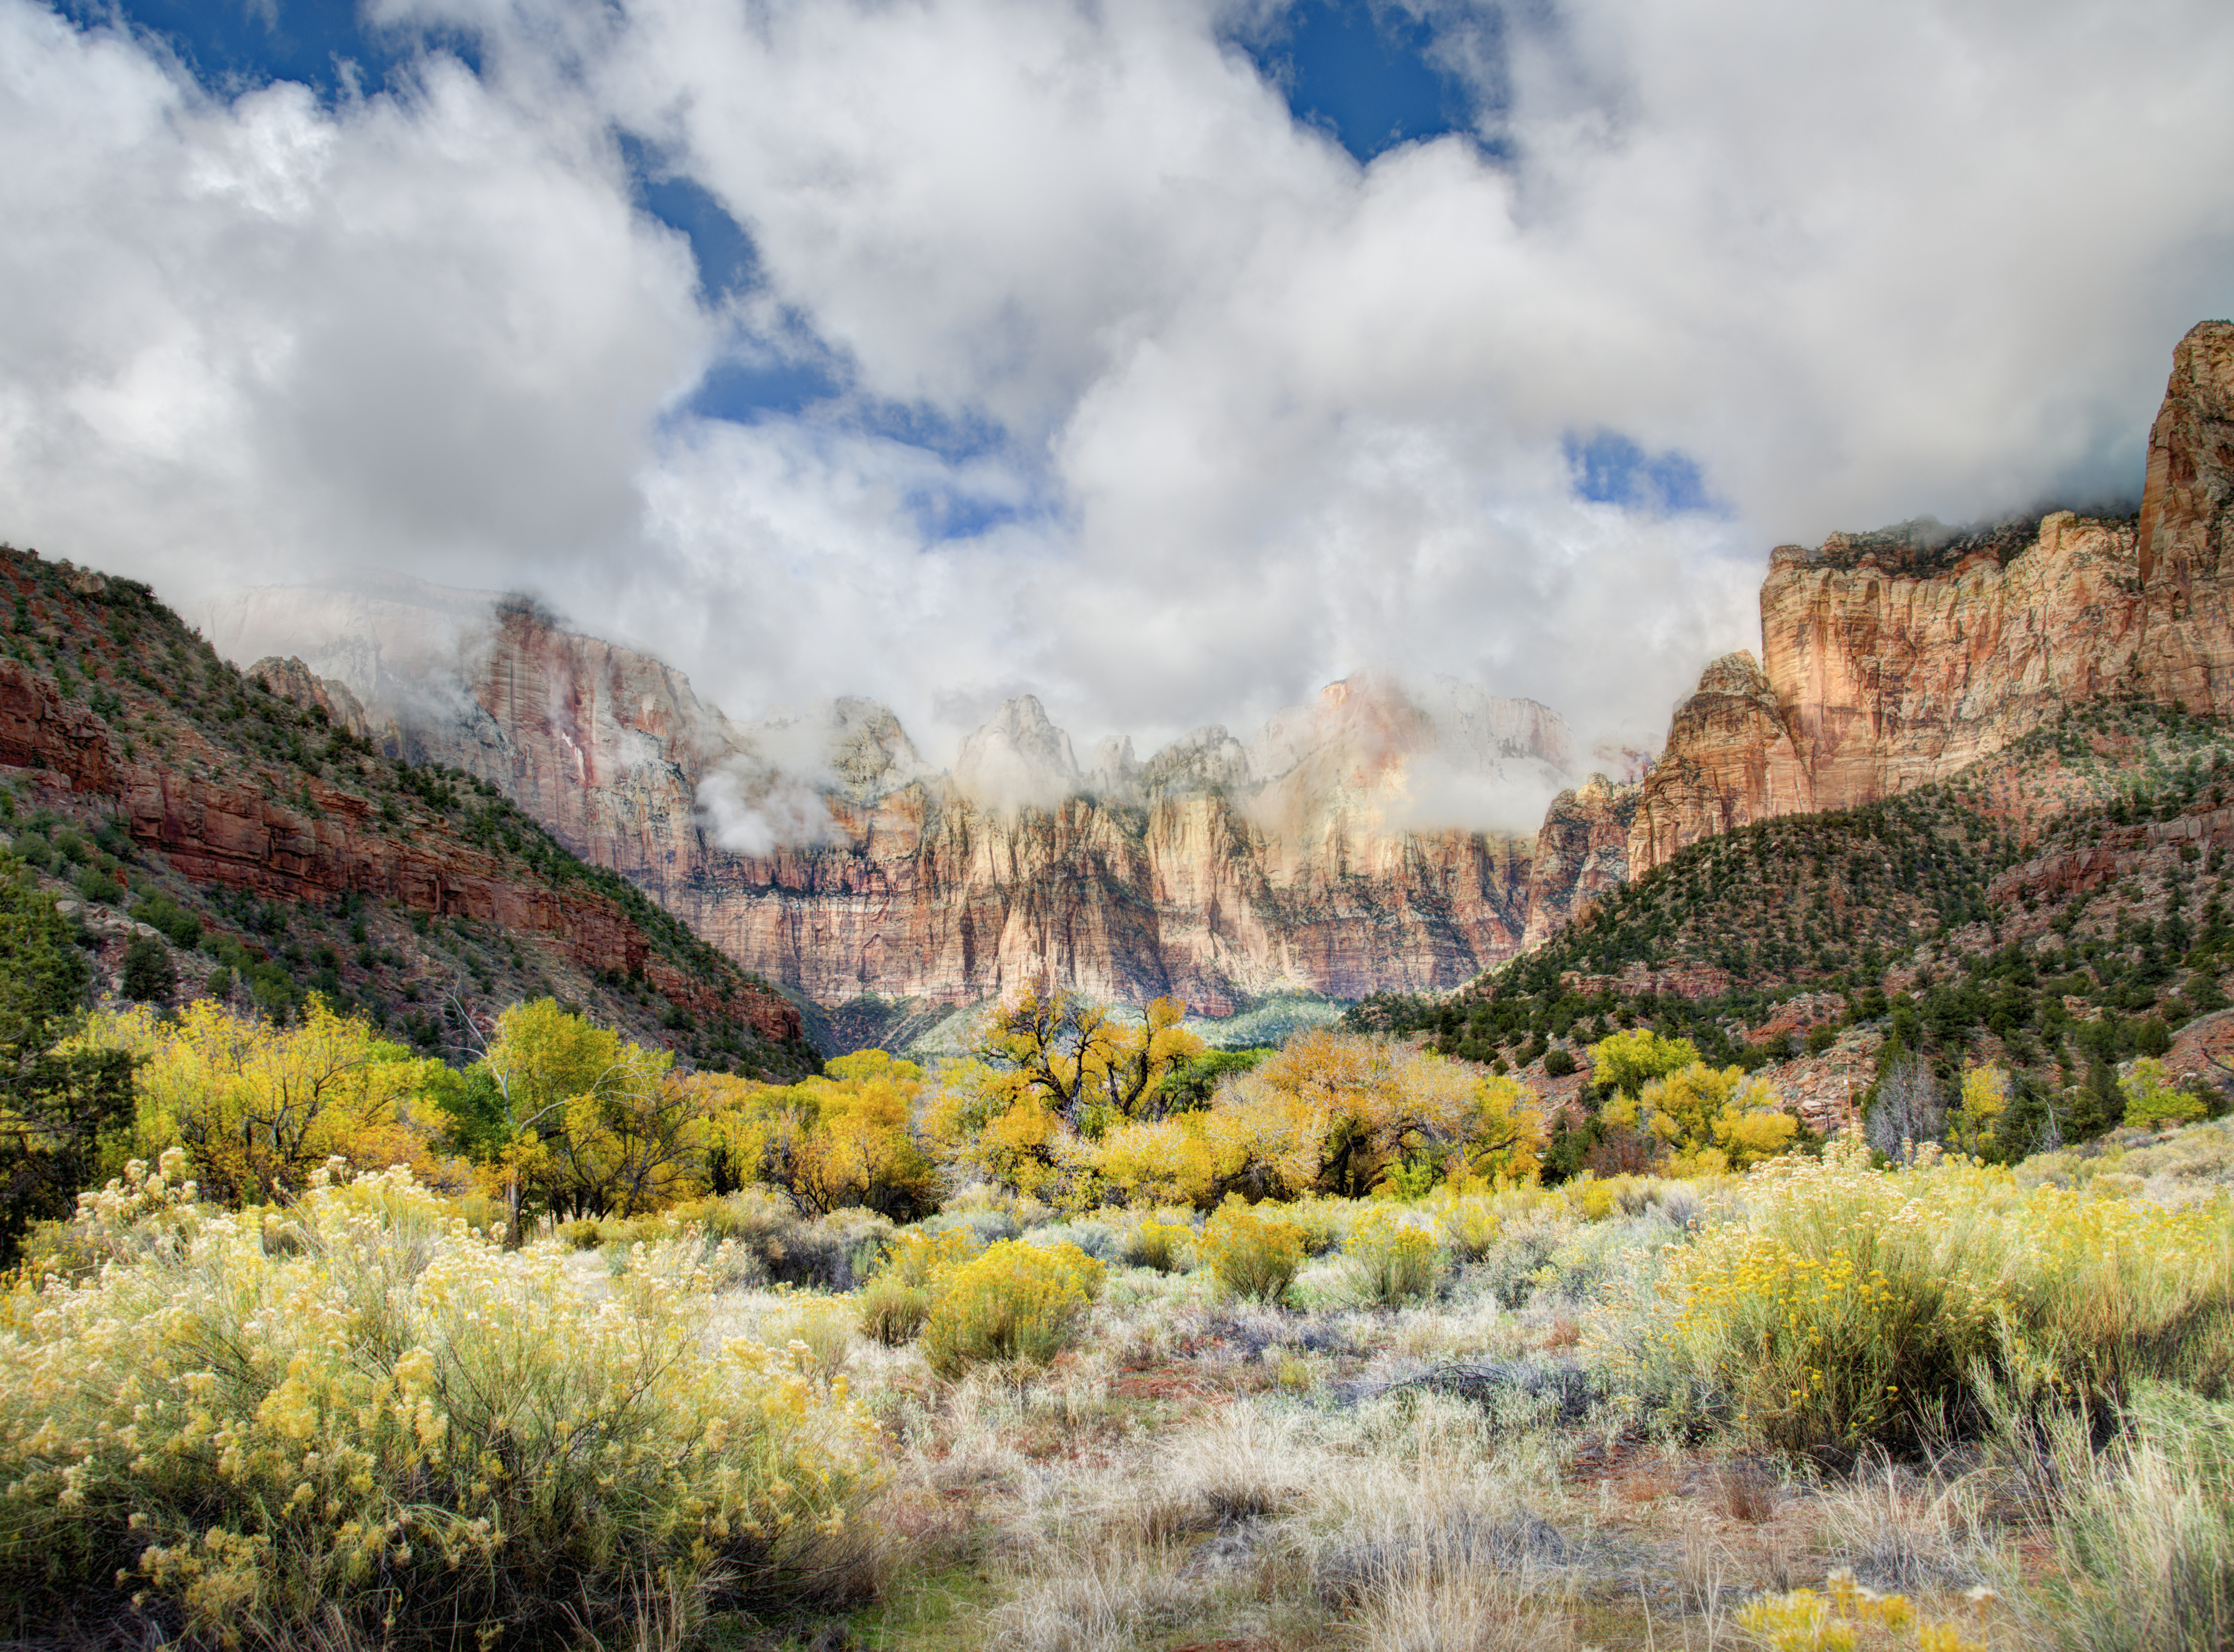
landscape, tree, nature, wilderness, mountain, cloud, field, meadow, prairie, hill, flower, valley, mountain range, autumn, season, wildflower, hdr, plateau, photomatix, zionnationalpark, fallfoliage, nikond800e, ecosystem, rural area, landform, mountainmist, geographical feature, mountainous landforms